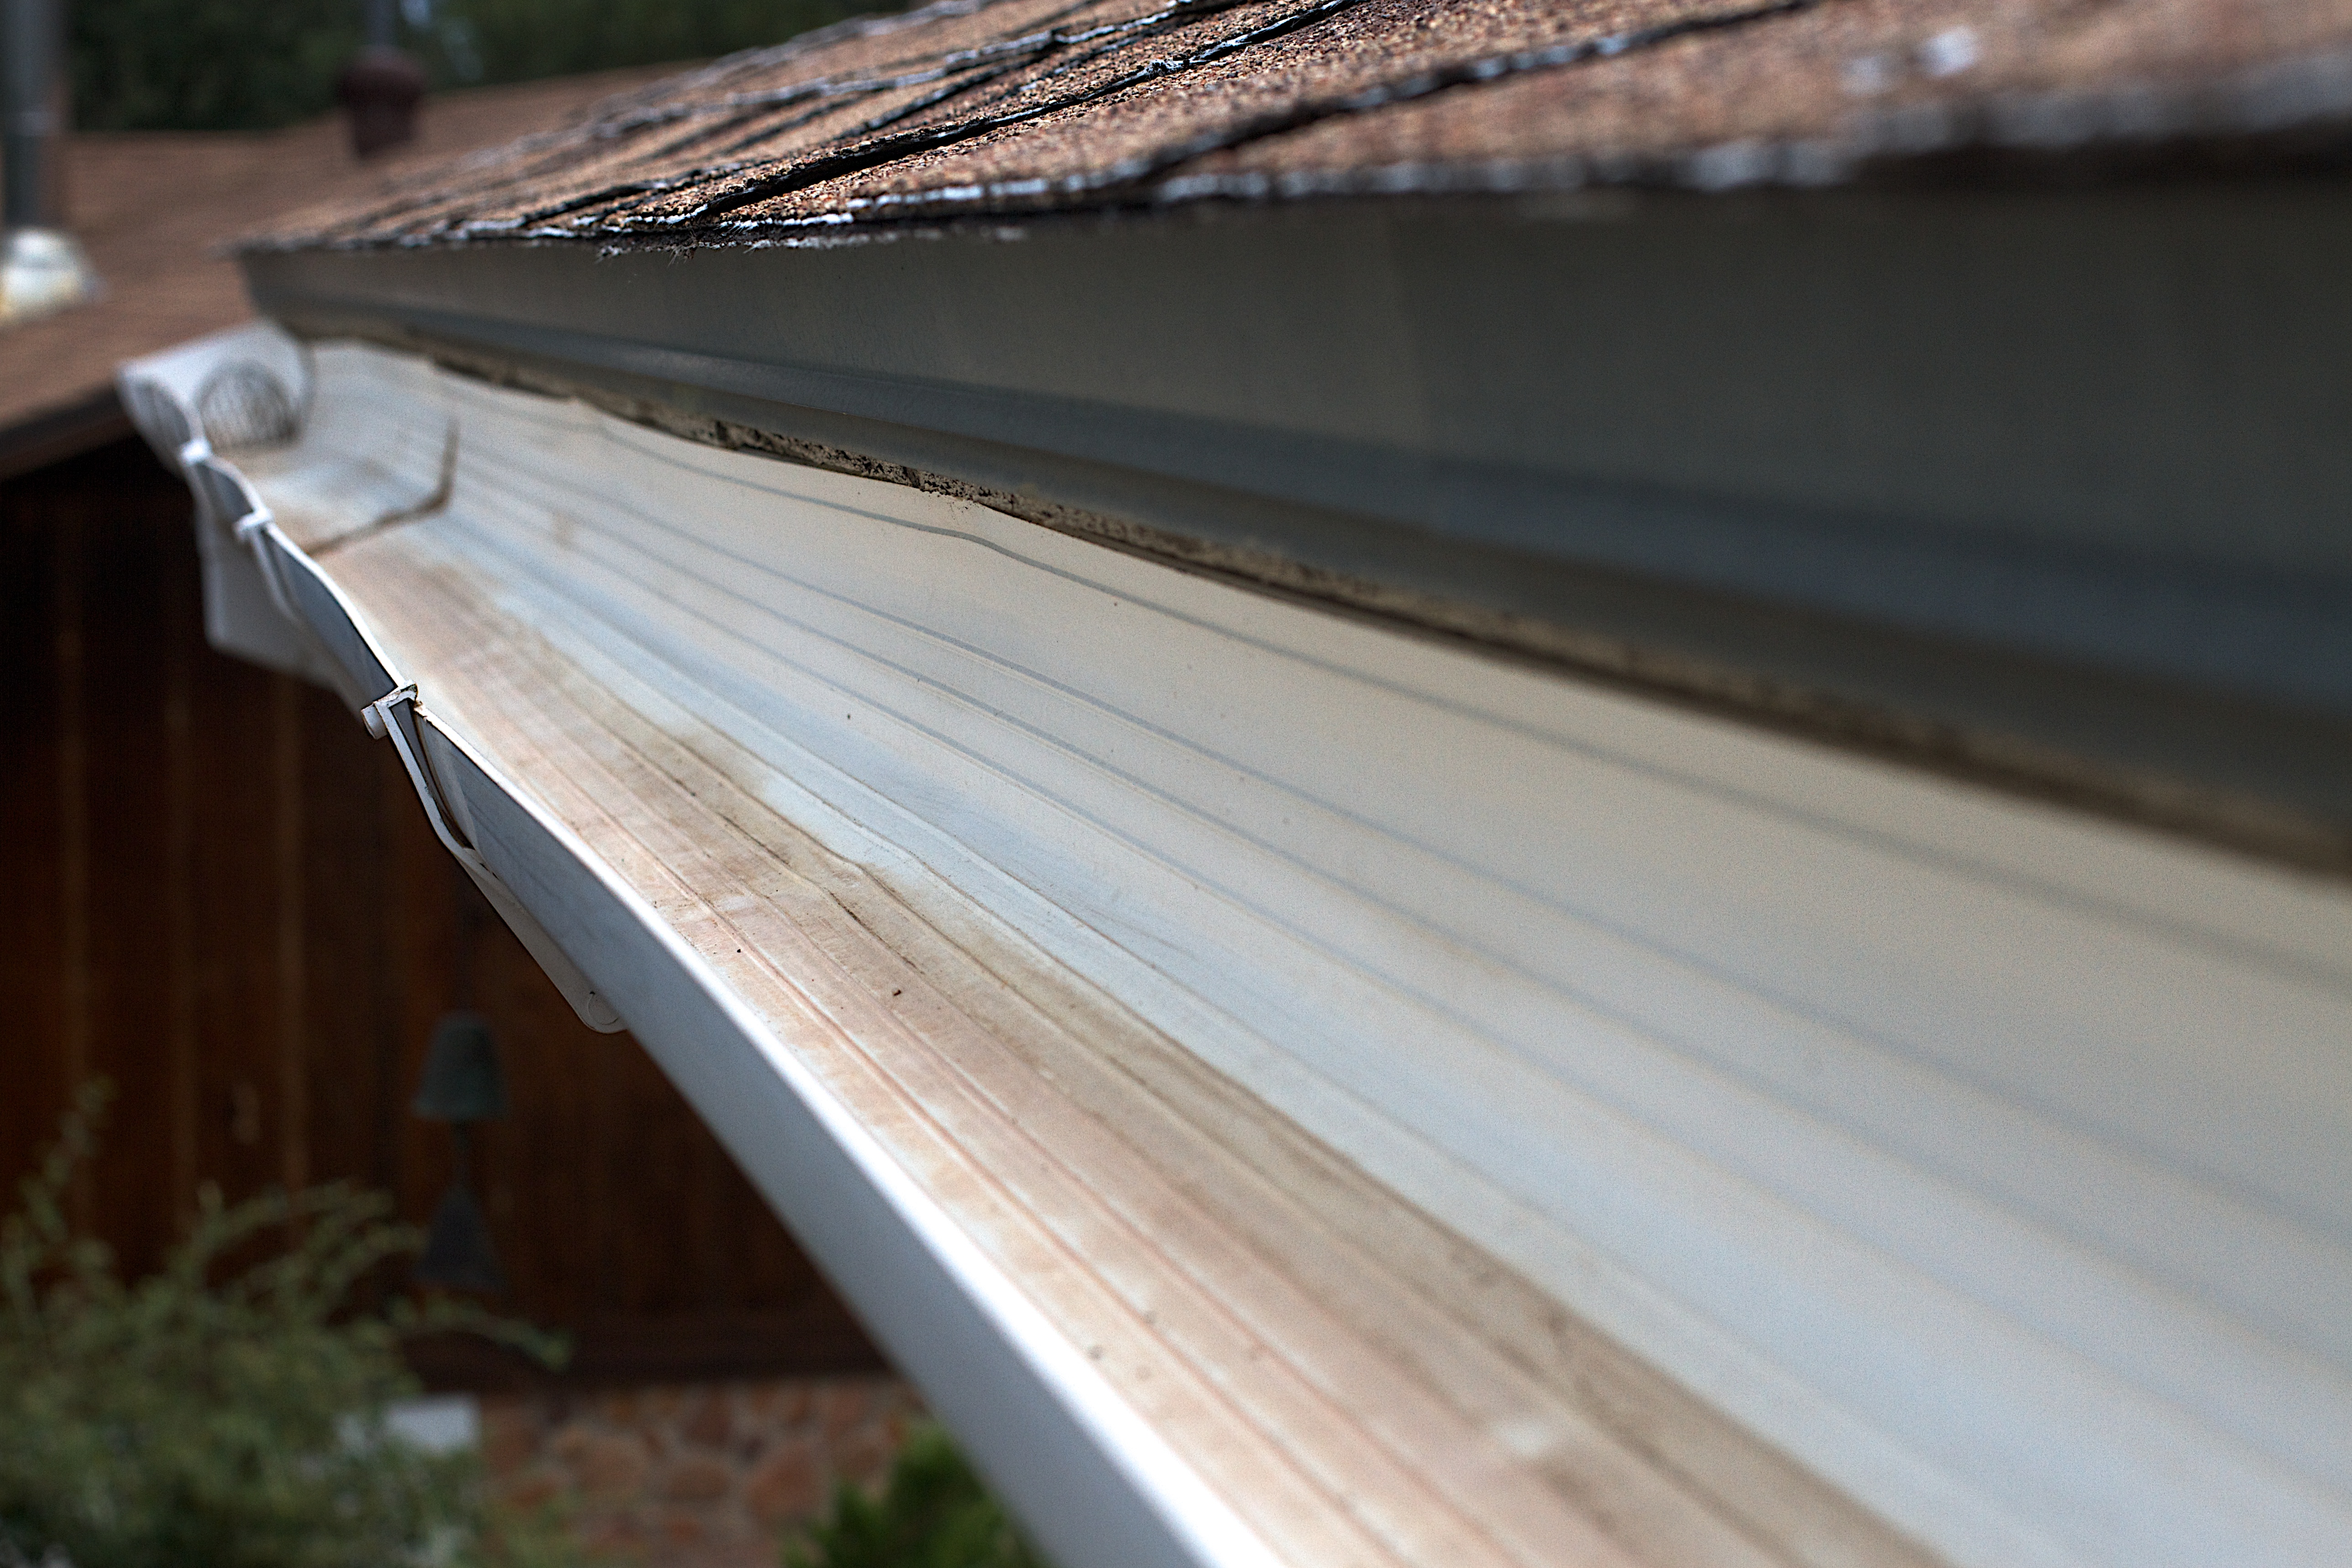
wing, wood, roof, beam, outdoor structure